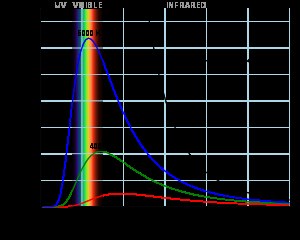
Sortlegeme
Teoretiske kurver for sortlegemestråling.
Et sortlegeme er et idealiseret objekt med en perfekt termisk udstråling. Da udstråling og absorption af termisk stråling er symmetriske processer, må en perfekt lyskilde også nødvendigvis absorbere lys perfekt. Derfor vil et sådant legeme ved stuetemperatur fremstå som fuldstændigt sort – deraf navnet sortlegeme. Den termiske udstråling fra et sortlegeme afhænger udelukkende af legemets temperatur. Ved tilstrækkeligt høje temperaturer vil et sortlegeme udsende synlig termisk stråling svarende til den synlige del af det elektromagnetiske spektrum, det vil sige det vi kender som synligt lys.